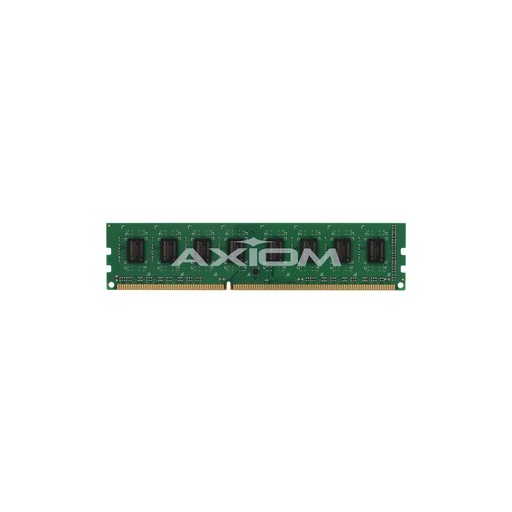
Axiom 8GB DDR3-1600 Low Voltage ECC UDIMM for Dell - A6960121
Brand: Axiom Memory Solutions
Category: Electronics > Electronics Accessories > Memory